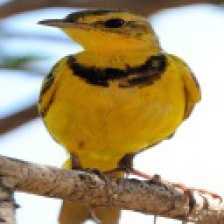
Species: GOLDEN PIPIT
Scientific name: TMETOTHYLACUS TENELLUS